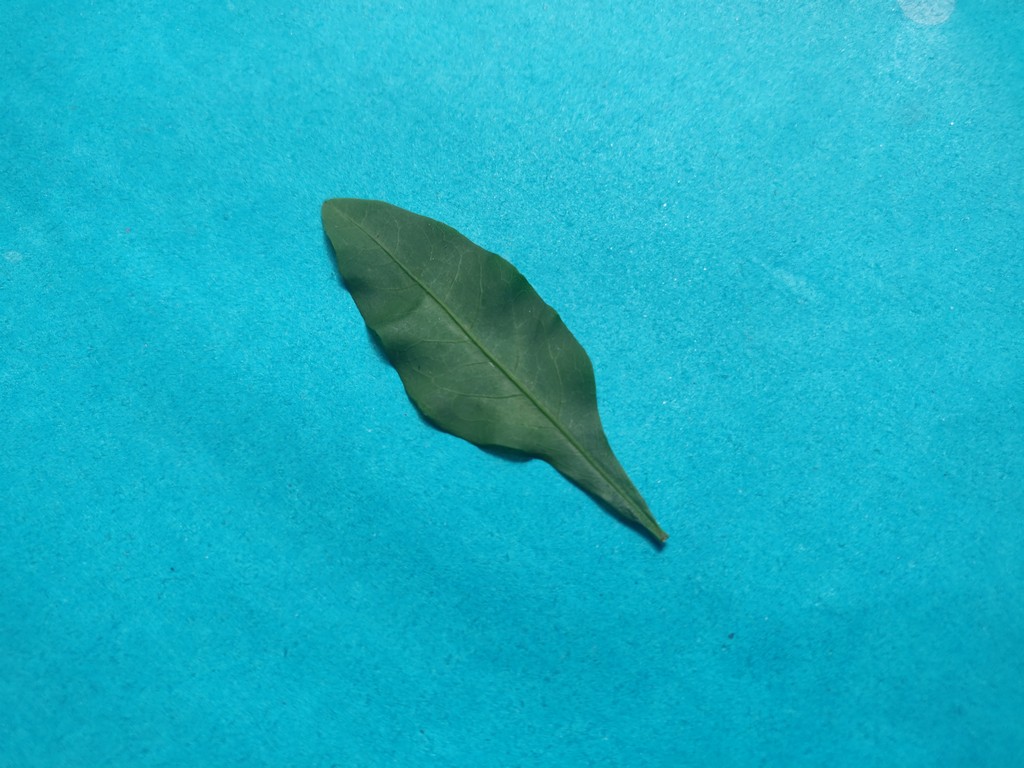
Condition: Healthy
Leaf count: single
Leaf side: front